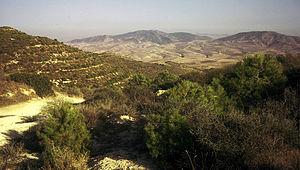
Monts des Beni-Chougrane, au sud de Sig (Algérie, atlas tellien). Photo prise fin 1973. De jeunes plantations de Pins sont visibles sur les banquettes aménagées dans les collines.